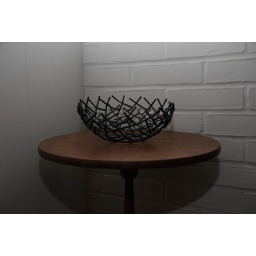
basket on table in dark corner